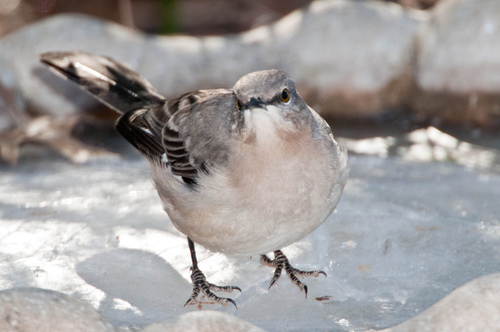
this short, chubby, white bird has striped black legs and a black tail.
long black vectrices on a fluffy white bellied bird with small grey bill.
a medium sized bird with orange eyes, and a grey crown, and a white bellythe stout, white bird has orange eyes and sharp feet and claws.
this bird has a white belly and breast a dark gray stripe on the wings and gray and white striped feet.
a small bird with gray feathers on the back, white feathers under the belly, brown eyes, and short small beak
this bird has a white belly and breast, black and grey wings with matching tarsus and feet.
this fluffy bird has striped feet with a body of white and striping of black on its wings and tail.
this bird has a large white puffy breast and a small bluish bill
this bird has wings that are gran and has a white belly
Species: Mockingbird